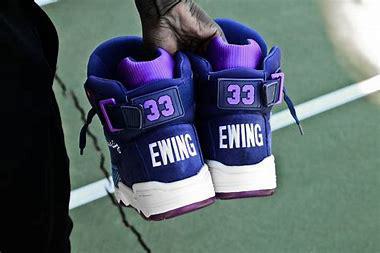
Brand: Ewing
Model: 33 Hi